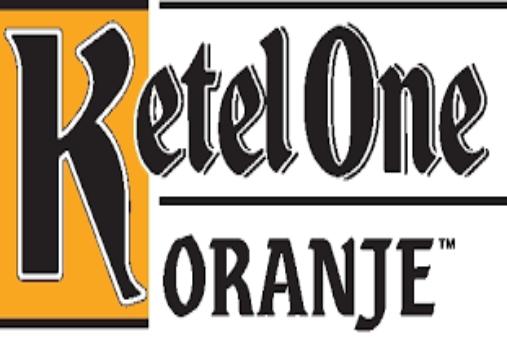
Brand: Ketel One
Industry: Food